Hepburn Springs, Victoria

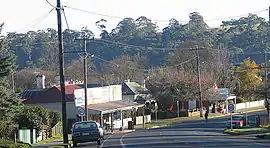
Main Road

Hepburn Springs is a resort town located in the middle of the largest concentration of mineral springs in Australia, situated in Victoria, 48 km northeast of Ballarat. In the , Hepburn had a population of 631, and Hepburn Springs had a population of 368. The total population of Hepburn Springs was 928. The town is named after Captain John Hepburn, who was an early squatter in central Victoria. The traditional owners of the land are the Dja Dja Wurrung.